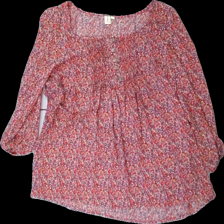
View: front
Type: Blouse
Category: Ladies
Brand: 365
Brand text on label: Sunshine
Colors: Blue, Red, Yellow, Multicolor
Material: 100% Polyester
Pattern: Floral print
Cut: Loose
Size: 38
Season: All
Price range: 50-100
Recommended usage: Reuse